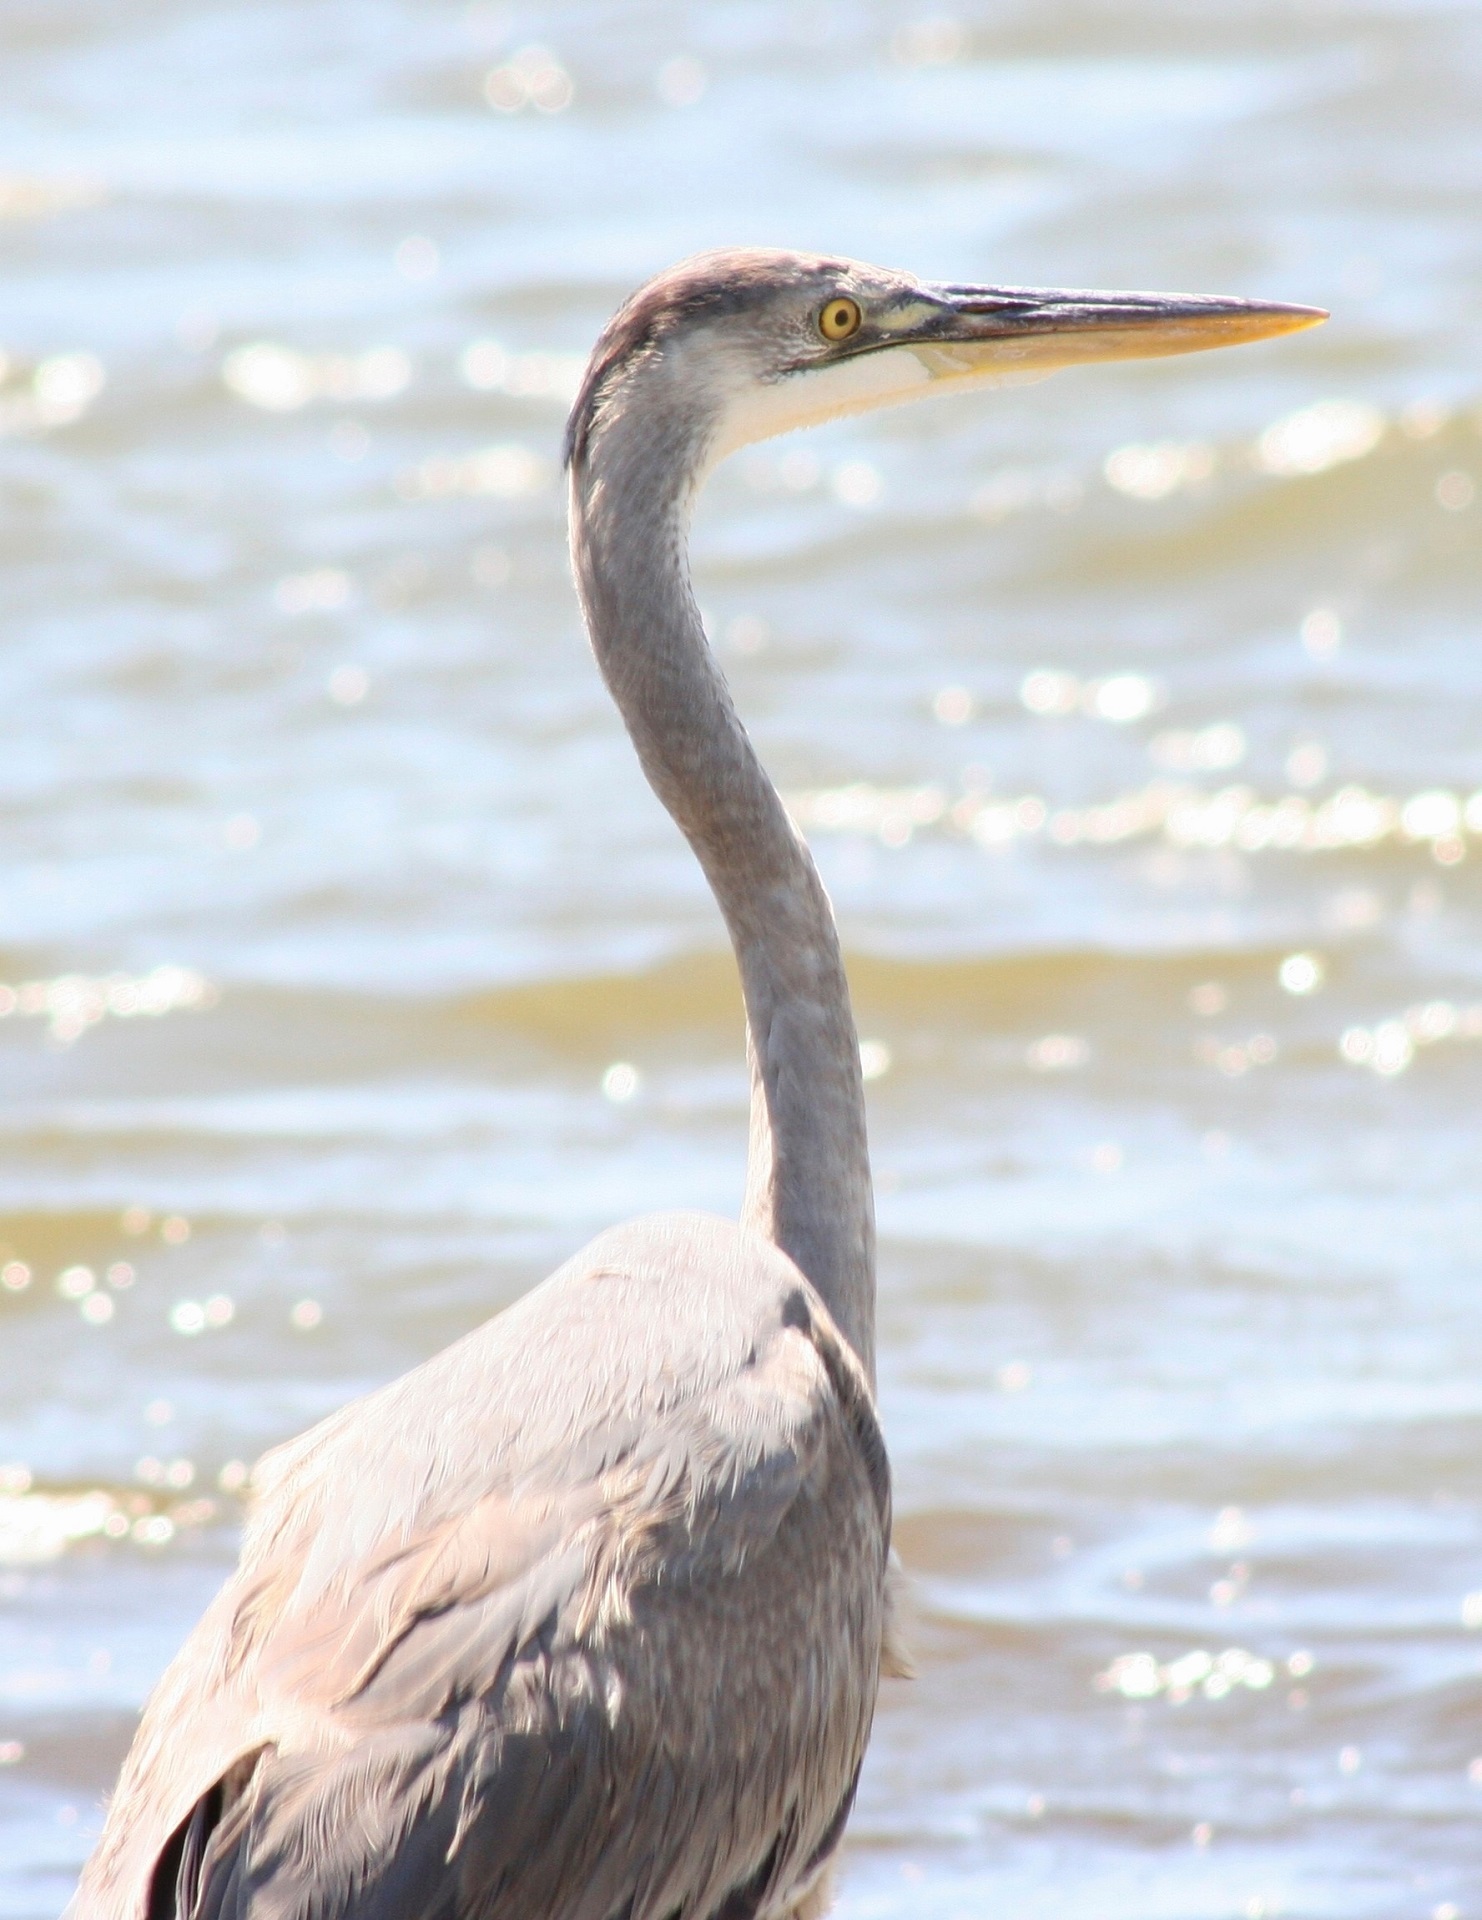
sea, nature, ocean, bird, pelican, looking, wildlife, wild, portrait, beak, usa, fauna, outdoors, head, vertebrate, cormorant, heron, pelecaniformes, north carolina, great blue heron, cape hatteras national seashore